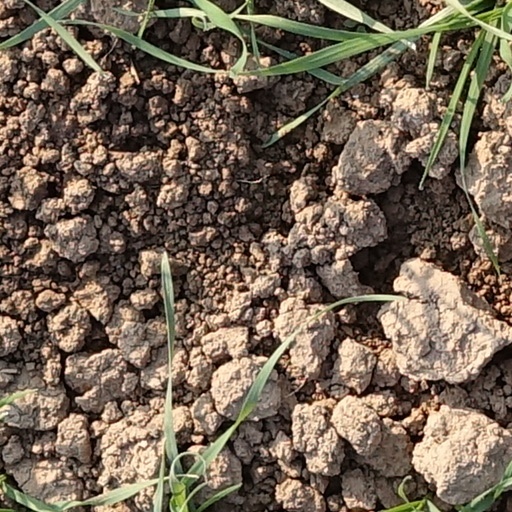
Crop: wheat